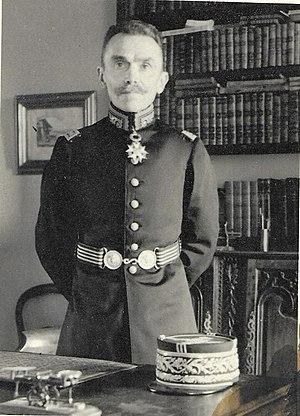
Controleur Général Charles HENRY
Labergement-lès-Seurre est une commune française située dans le canton de Brazey-en-Plaine du département de la Côte-d'Or en région Bourgogne-Franche-Comté.